Air Australia

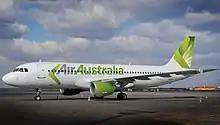
Air Australia's first repainted Airbus A320-200 in 2011

In February 2011 Executive Director, Shaun Aisen severed his ties with the company leaving Michael James the sole owner. Six months following Aisen's departure from the company six other members of staff left the company as well, namely the chief executive, the chief operating officer and the commercial manager. The main reason for the sudden exodus was opposing views on how the company was heading under the leadership of James. A former senior-staff member stated, "when there were two owners, they were almost opposite poles, which worked to the advantage of the business." Aisen's conservative approach was perceived to have balanced out James's different approach to the running of the company.